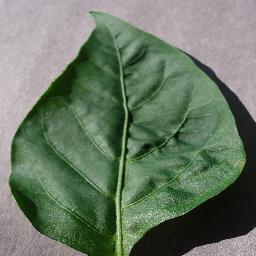
Label: Pepper,_bell___healthy